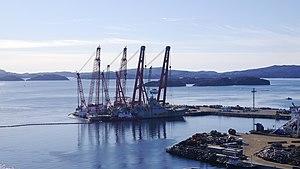
Le KNM Helge Ingstad est la quatrième frégate de la classe Nansen dans la Marine royale norvégienne. Elle est admise au service actif en décembre 2009 et spécialisé dans la lutte anti-sous-marine et anti-navire. Son port d'attache est Håkonsvern, près de Bergen dans le comté de Hordaland.